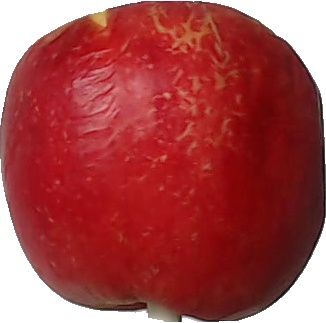
Label: apple_red_yellow_1